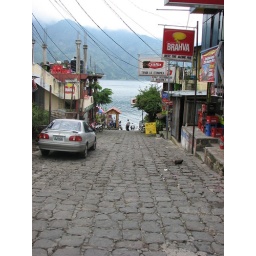
The main road down to the dock to take taxi boats around the lake.